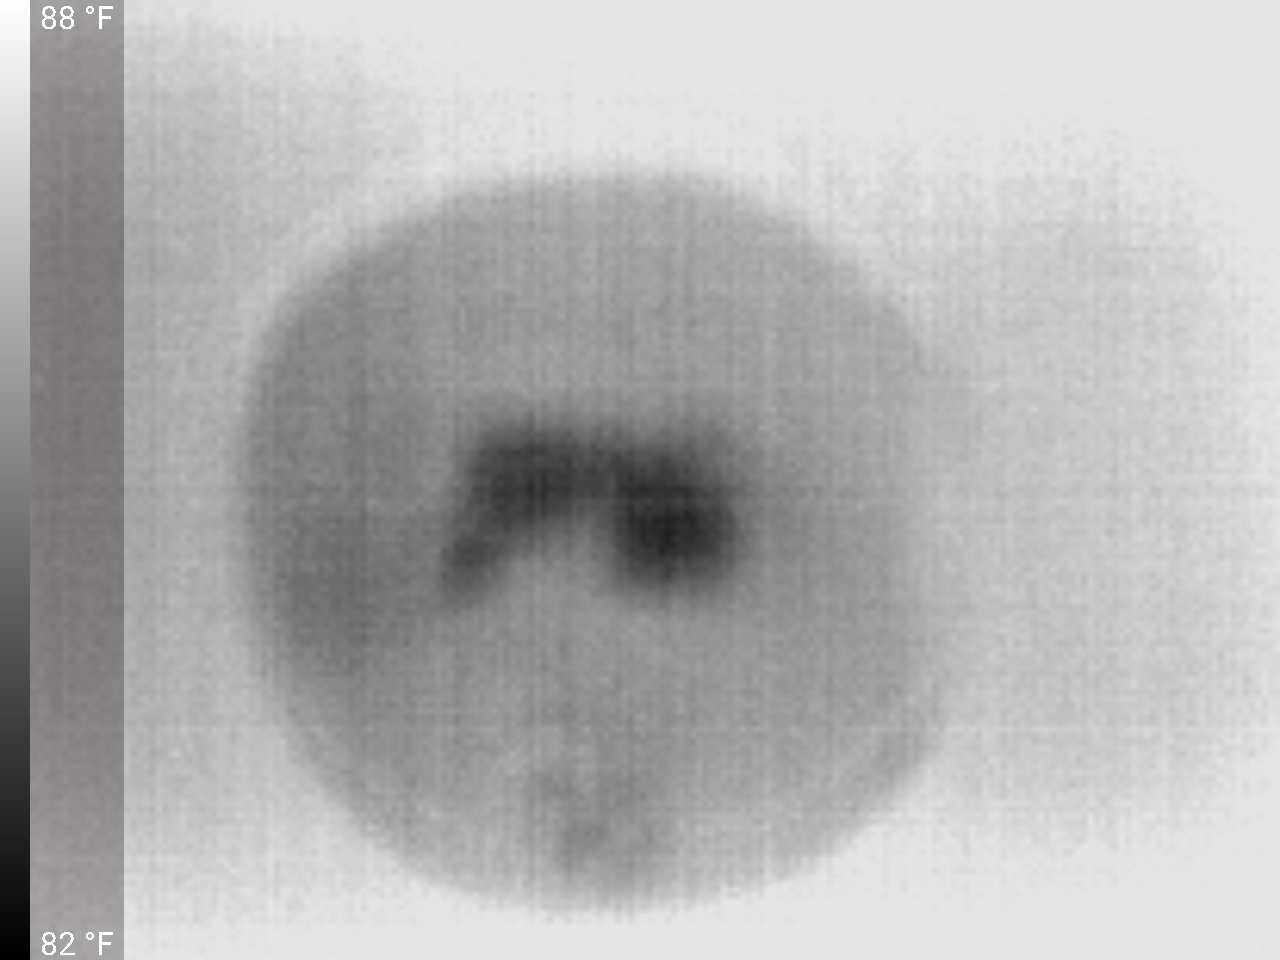
Label: Major Defect